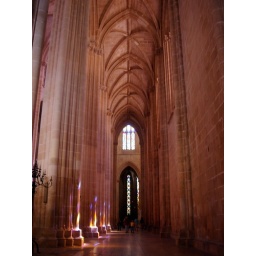
light from the stained glass windows cast upon the pillars of alcobaca cathedral, portugal